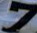
Number: 7